Lamarckism

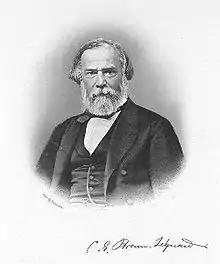
Charles-Édouard Brown-Séquard tried to demonstrate Lamarckism by mutilating guinea pigs.

The period of the history of evolutionary thought between Darwin's death in the 1880s, and the foundation of population genetics in the 1920s and the beginnings of the modern evolutionary synthesis in the 1930s, is called the eclipse of Darwinism by some historians of science. During that time many scientists and philosophers accepted the reality of evolution but doubted whether natural selection was the main evolutionary mechanism.